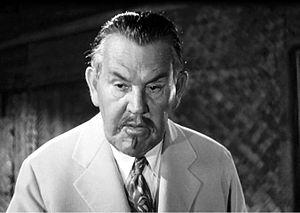
Sidney Toler est un acteur et scénariste américain, né le 28 avril 1874 à Warrensburg et mort le 12 février 1947 à Beverly Hills.